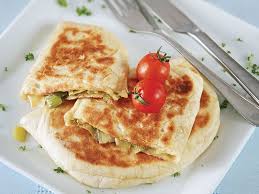
Yemek: gozleme